Scarlett Bordeaux

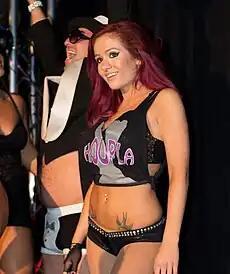
Scarlett Bordeaux accompanying Truth Martini (immediately behind) at a Ring of Honor taping in Toronto in 2013

Scarlett made her debut for Ring of Honor appearing in 11th Anniversary Show as a heel, accompanying the new member of The House of Truth Matt Taven alongside the heel Truth Martini for his match against Adam Cole for the ROH World Television Championship. Since then, she and Seleziya Sparx–known collectively as the Hoopla Hotties–began accompanying Taven to his matches. Bordeaux made her in-ring debut on the April 6 episode of "ROH", where she competed in a Four Corners "Women of Honor" match against Cherry Bomb, MsChif, and the eventual winner Athena, when she pinned Cherry Bomb with her "O-Face" finisher. On April 20, 2013, episode of "ROH Wrestling", she aided Taven in a victory against ACH by distracting the ref, allowing Taven to get the victory. At the Border Wars pay-per-view, The Hoopla Hotties accompied Matt Taven to the ring where he successfully defended the ROH World Television Championship against Mark Briscoe following the distraction by Bordeaux. At the Best in the World pay-per-view, The Hoopla Hotties once again accompied Taven to the ring where he successfully defended the title belt against Jay Lethal and Jimmy Jacobs in a Three-way match. During the match, Bordeaux slapped Lethal in the face, causing him to rip her top off in retaliation, leaving her completely topless in the middle of the ring with her breasts briefly exposed.